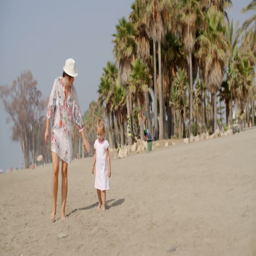
mother walking across the sand on a tropical beach with her small daughter both barefoot in dresses approaching the camera